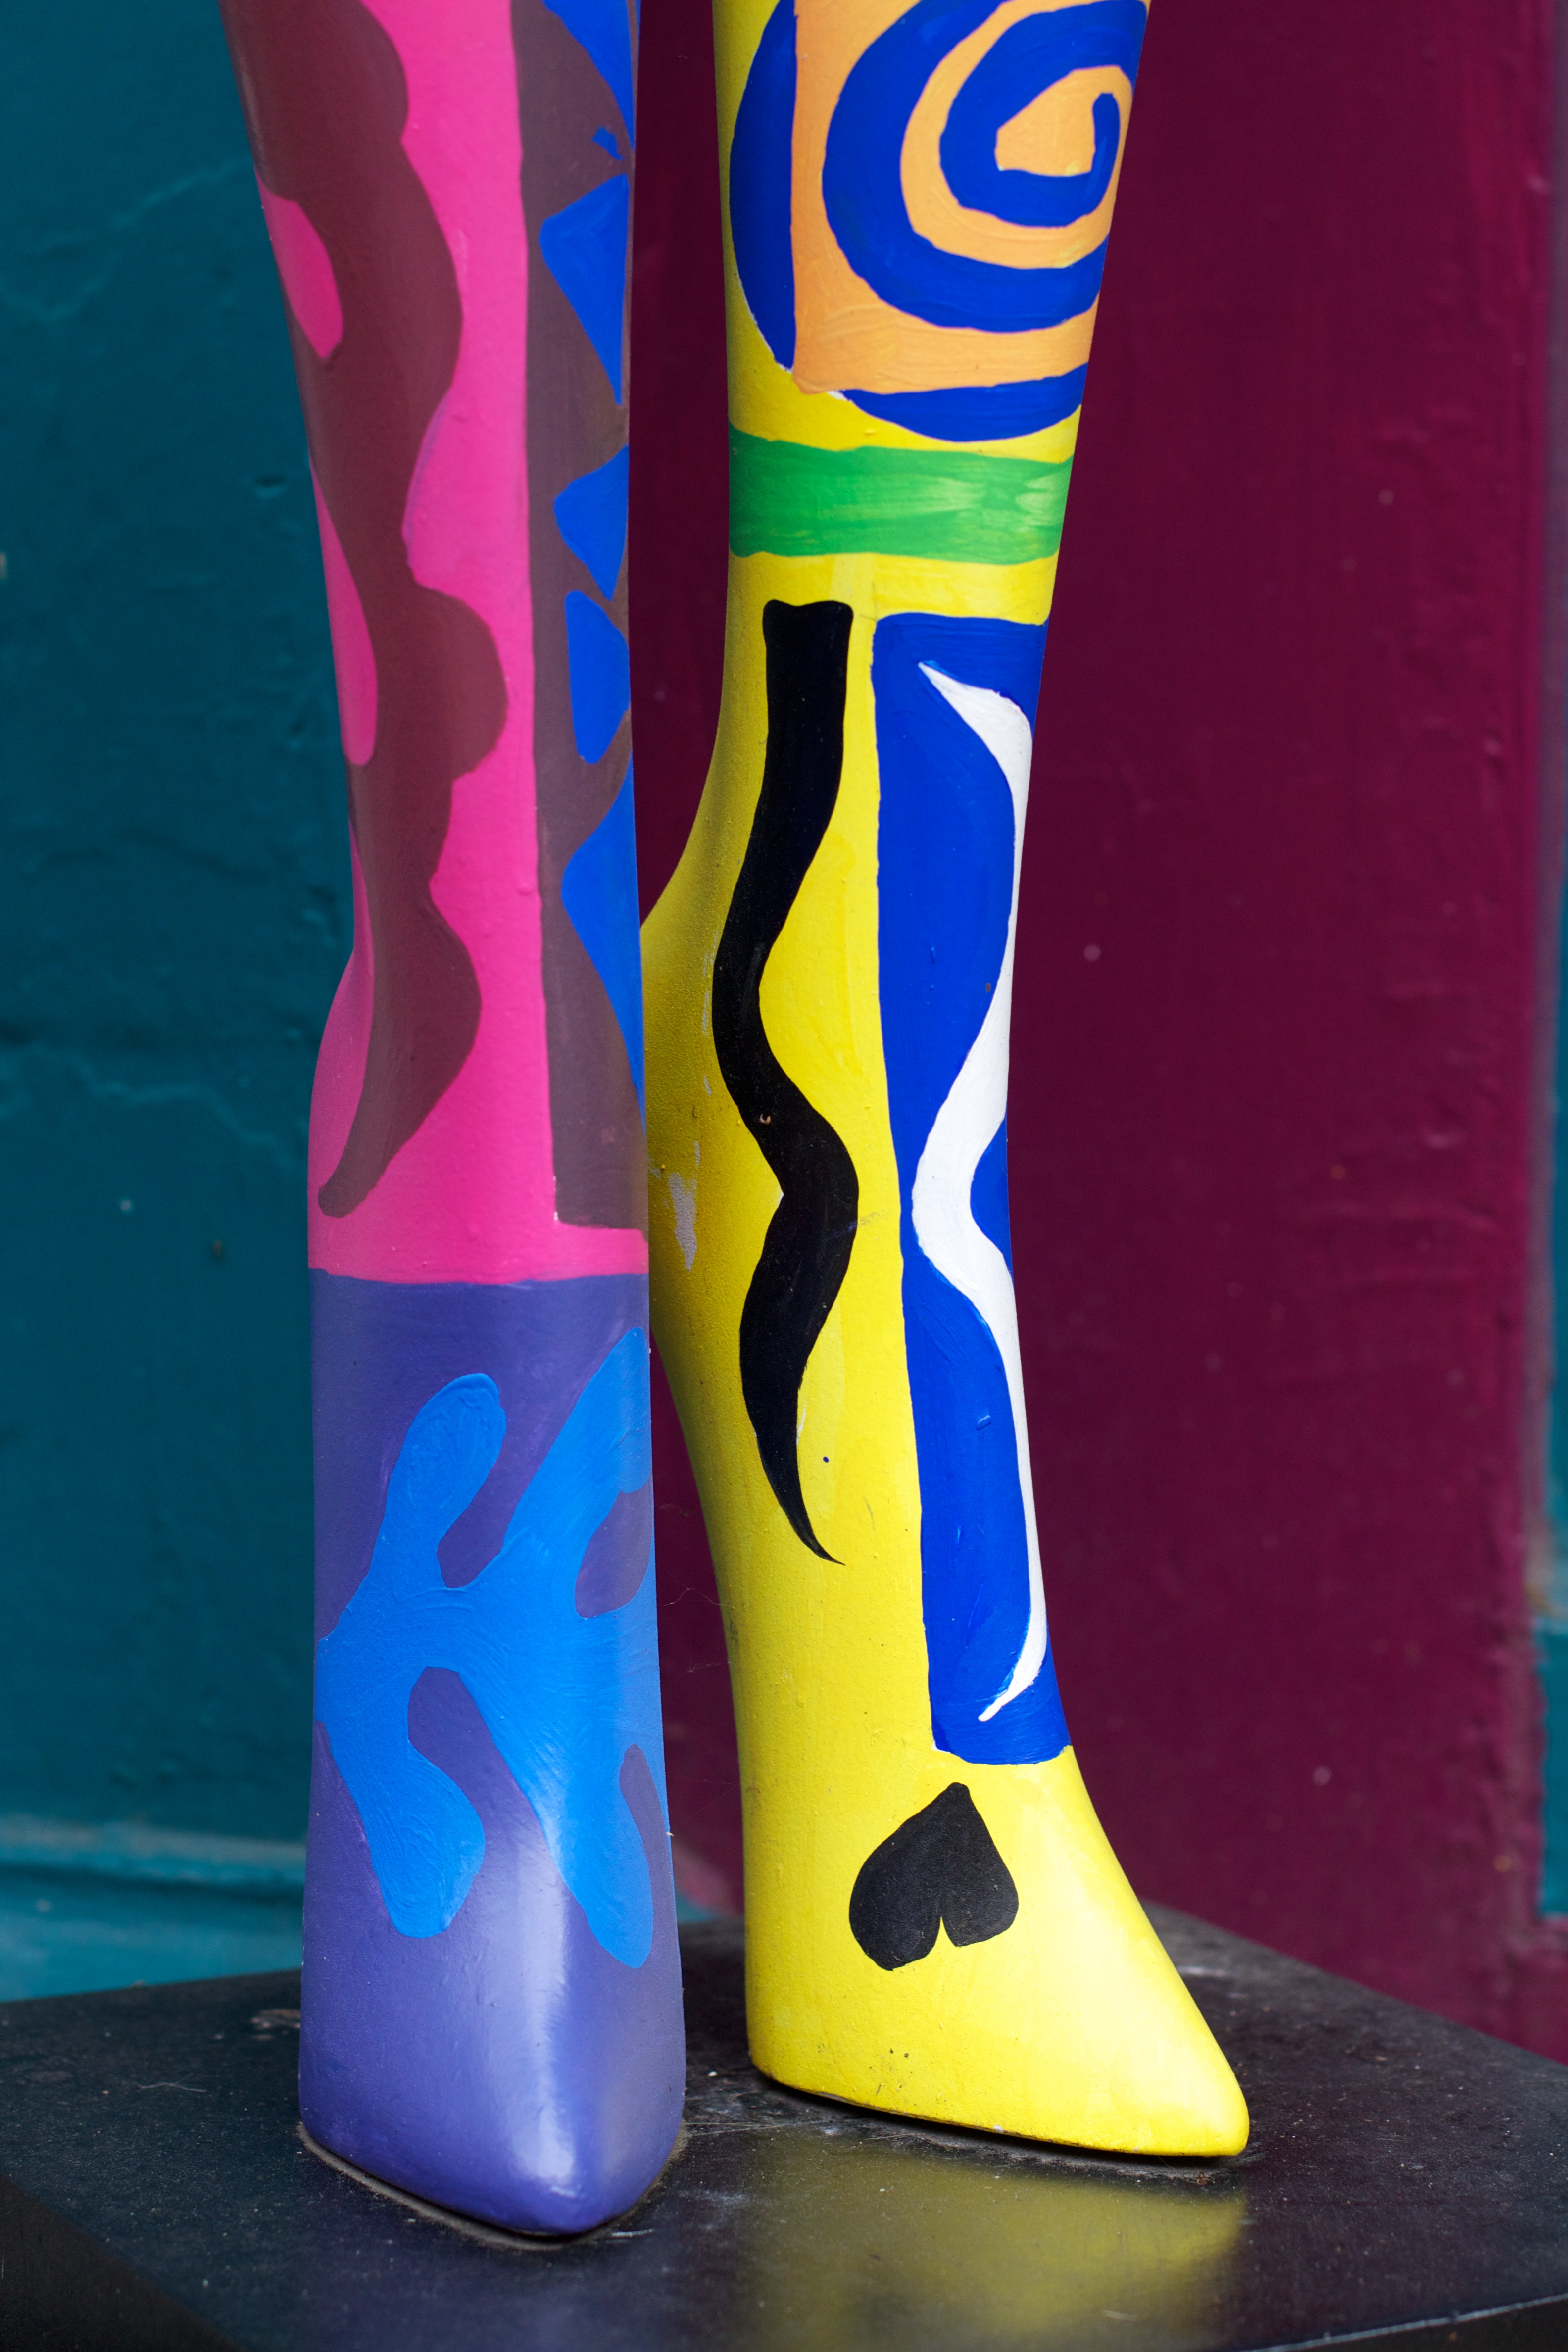
number, color, blue, yellow, snowboard, footwear, odyssey